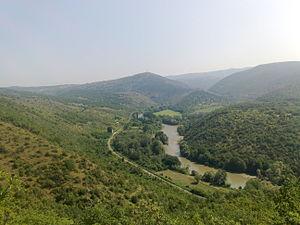
Zelenikovo est une municipalité du centre de la République de Macédoine du Nord. Elle comptait 4 077 habitants en 2002 et fait 176,95 km². Elle est connue pour son site archéologique de Tauresium, ville antique où est né l'empereur Justinien. Elle compte une importante minorité albanaise.
La géographie de la République de Macédoine du Nord est caractéristique de celle de la péninsule balkanique par l'emprise des massifs montagneux qui s'étendent sur le pays et les multiples climats qui s'y croisent. Classée parmi les plus petits États européens, la Macédoine du Nord connaît en effet aussi bien le climat de montagne que le climat méditerranéen, et elle reçoit autant l'influence de la mer Égée que celle de l'Adriatique ou de la mer Noire.
Taor est un village du nord de la Macédoine du Nord, dans la municipalité de Zelenikovo. Le village comptait 152 habitants en 2002. Il est connu pour ses gorges du Vardar ainsi que pour le site archéologique de Tauresium, une ville antique qui a vu naître l'Empereur byzantin Justinien. Il se trouve à 20 kilomètres au sud-est de Skopje.